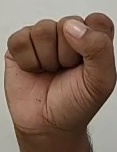
ASL sign: S